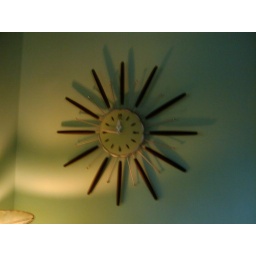
clock in guest room of blue house